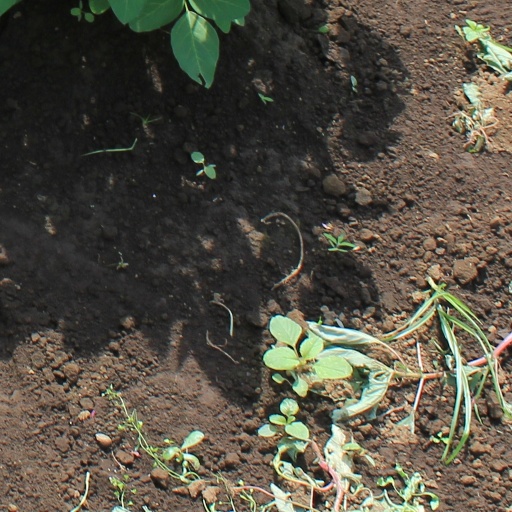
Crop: soybean